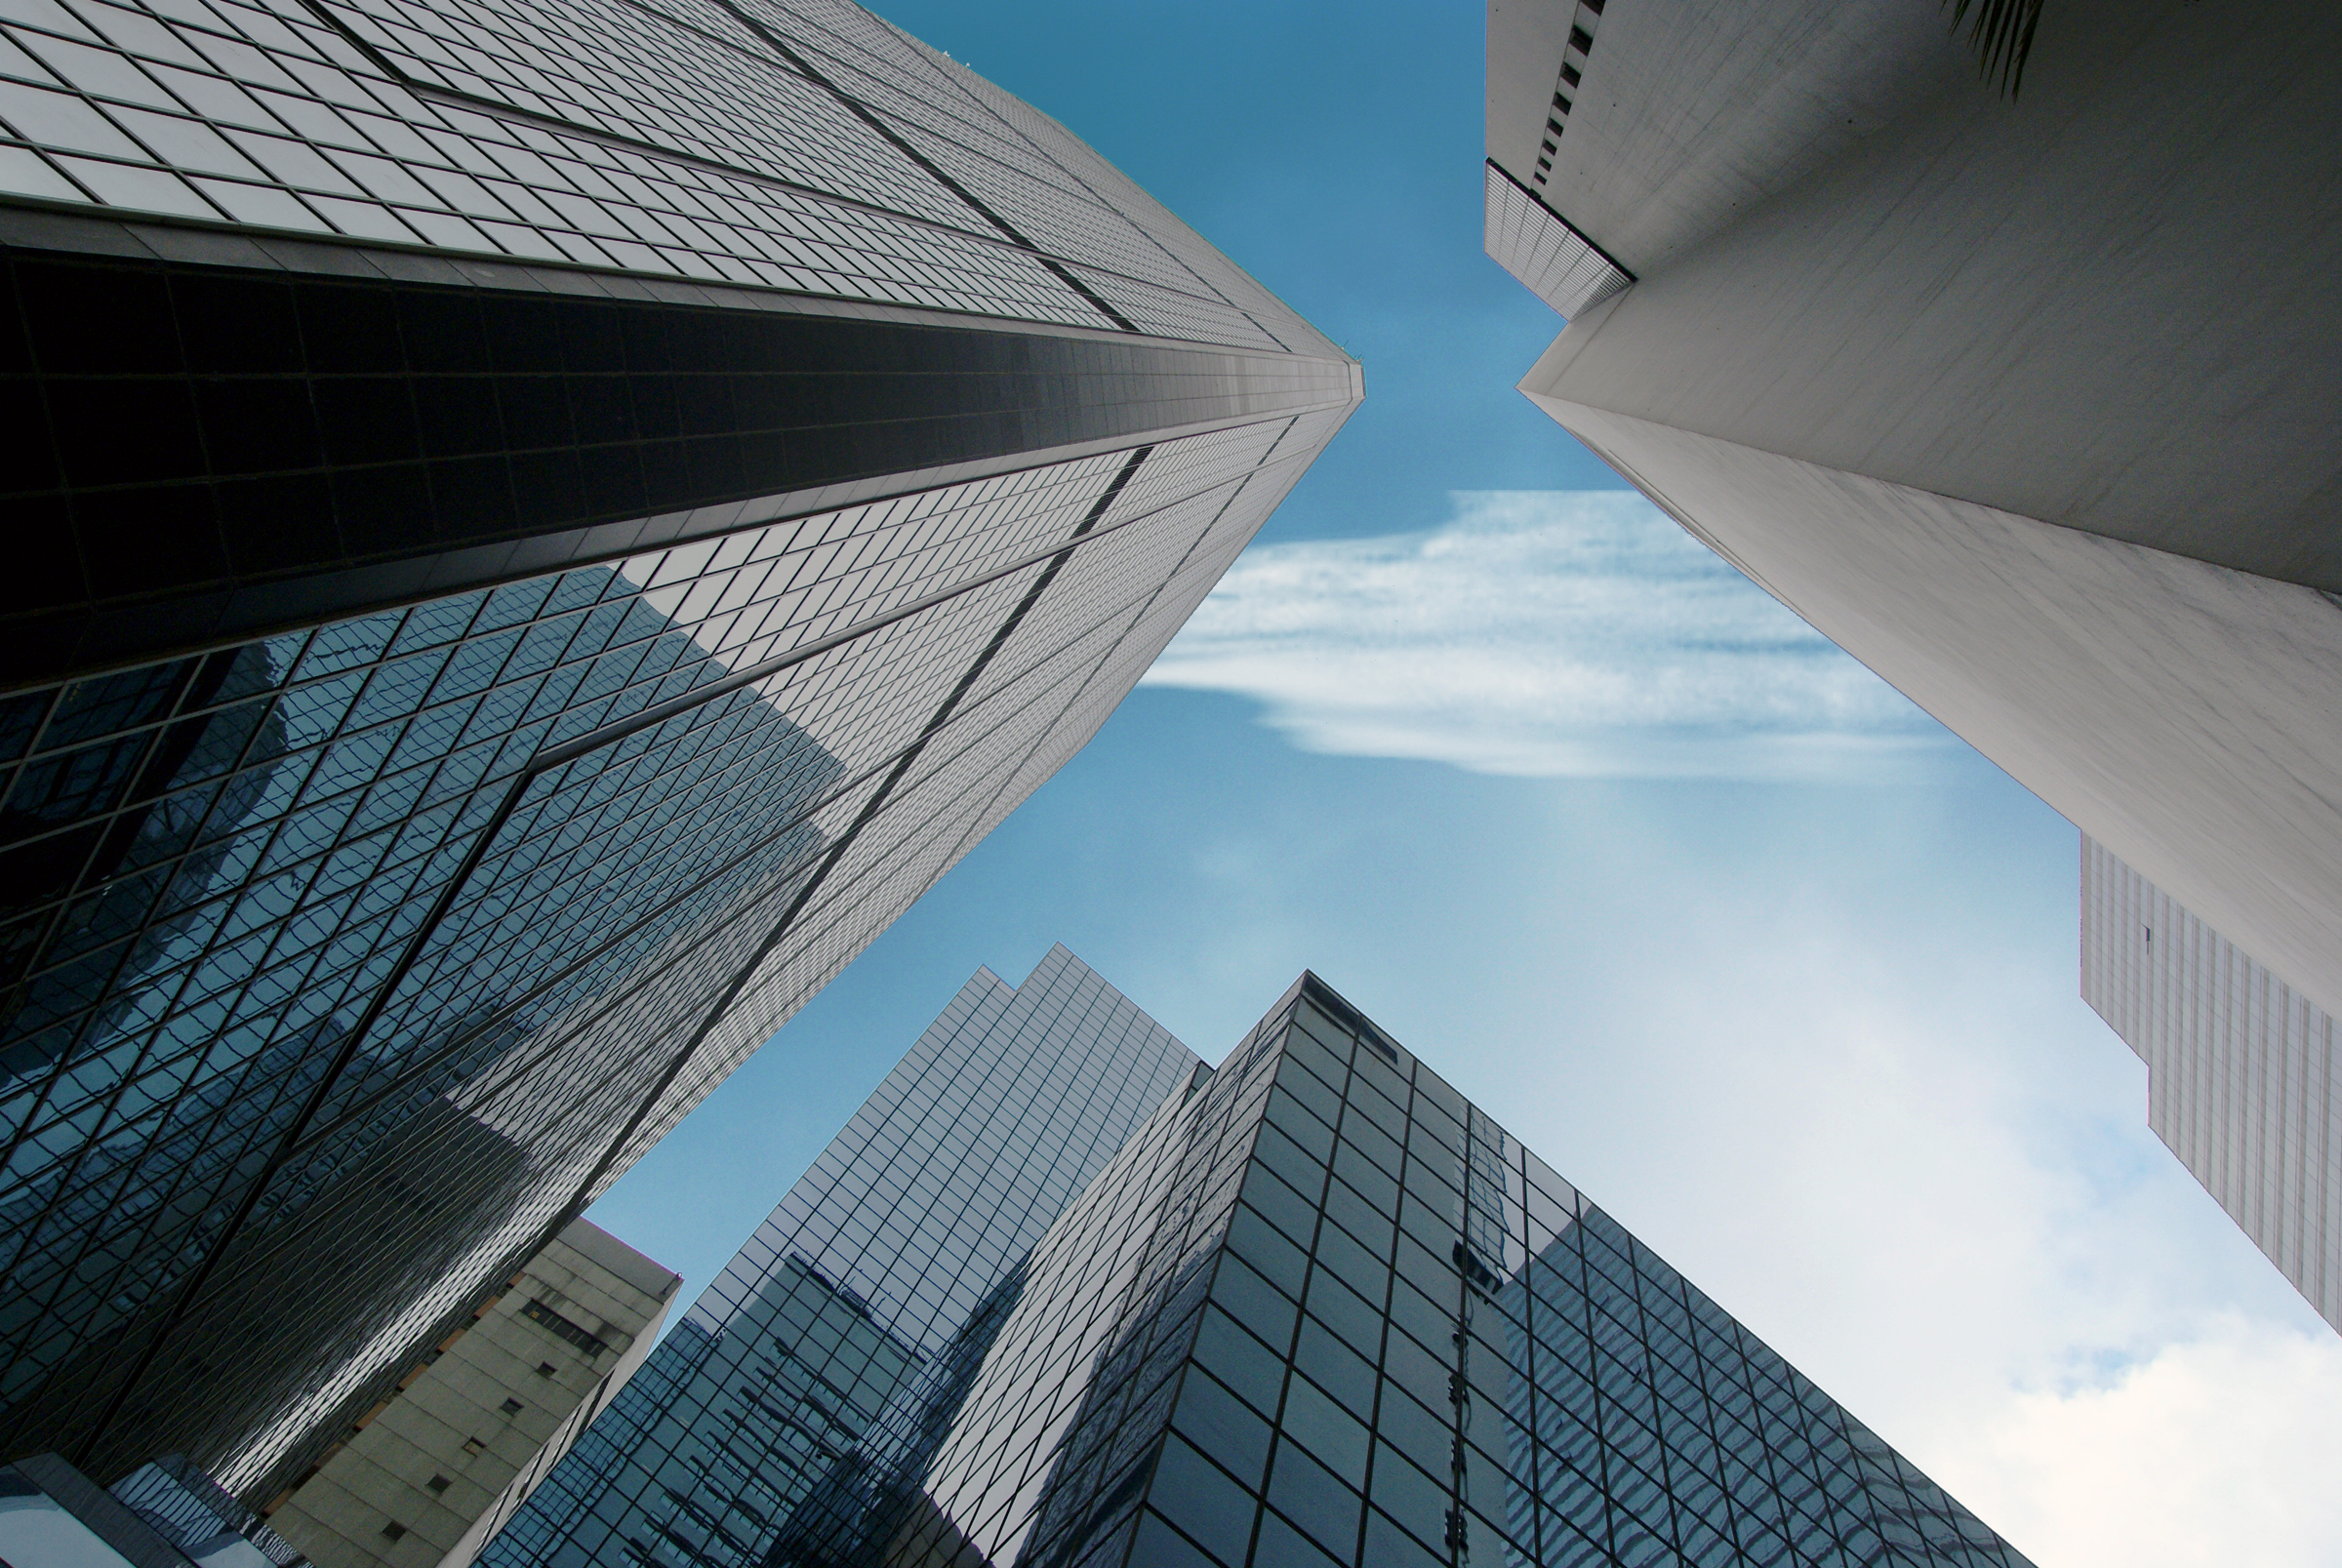
architecture, skyscraper, highrise, line, reflection, facade, blue, professional, tower block, skyscrapers, symmetry, hongkongsightseeing, hongkongisland, tallbuildings, shape, headquarters, atmosphere of earth